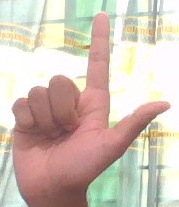
ASL sign: L